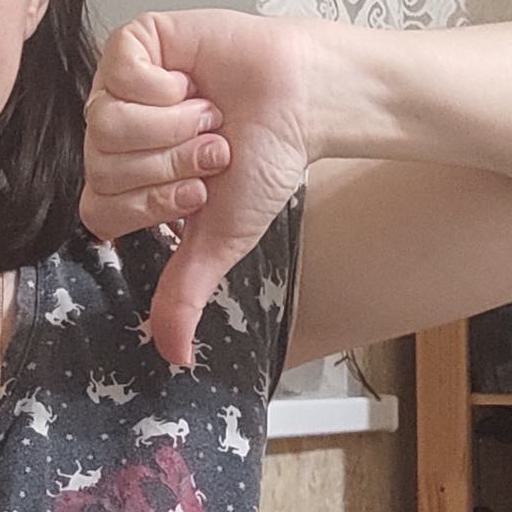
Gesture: dislike